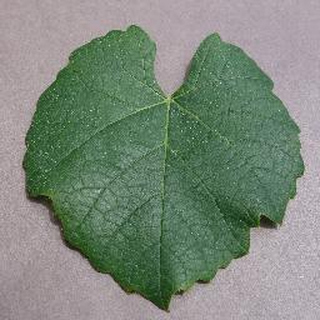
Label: healthy_grape